Christopher Evans (outlaw)

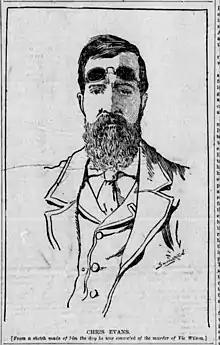
Chris Evans, as he appeared at his trial. "San Francisco Examiner", Friday, December 29, 1893.

Sheriff Kay was out of town at the time, so George was instead interviewed by Undersheriff William Hall and several detectives. George was drunk, so his statements were confusing and contradictory, but he agreed to have been present on the train during the robbery, although he said nothing to implicate Chris, John, or himself. The officers quickly established that George had not been a passenger on the train at Collis. The amount of information George knew of the robbery led Smith to suspect that he had been involved and placed him under arrest. Smith and Witty then headed back to the Evans’ home where they planned to bring in John, as well as George's luggage.